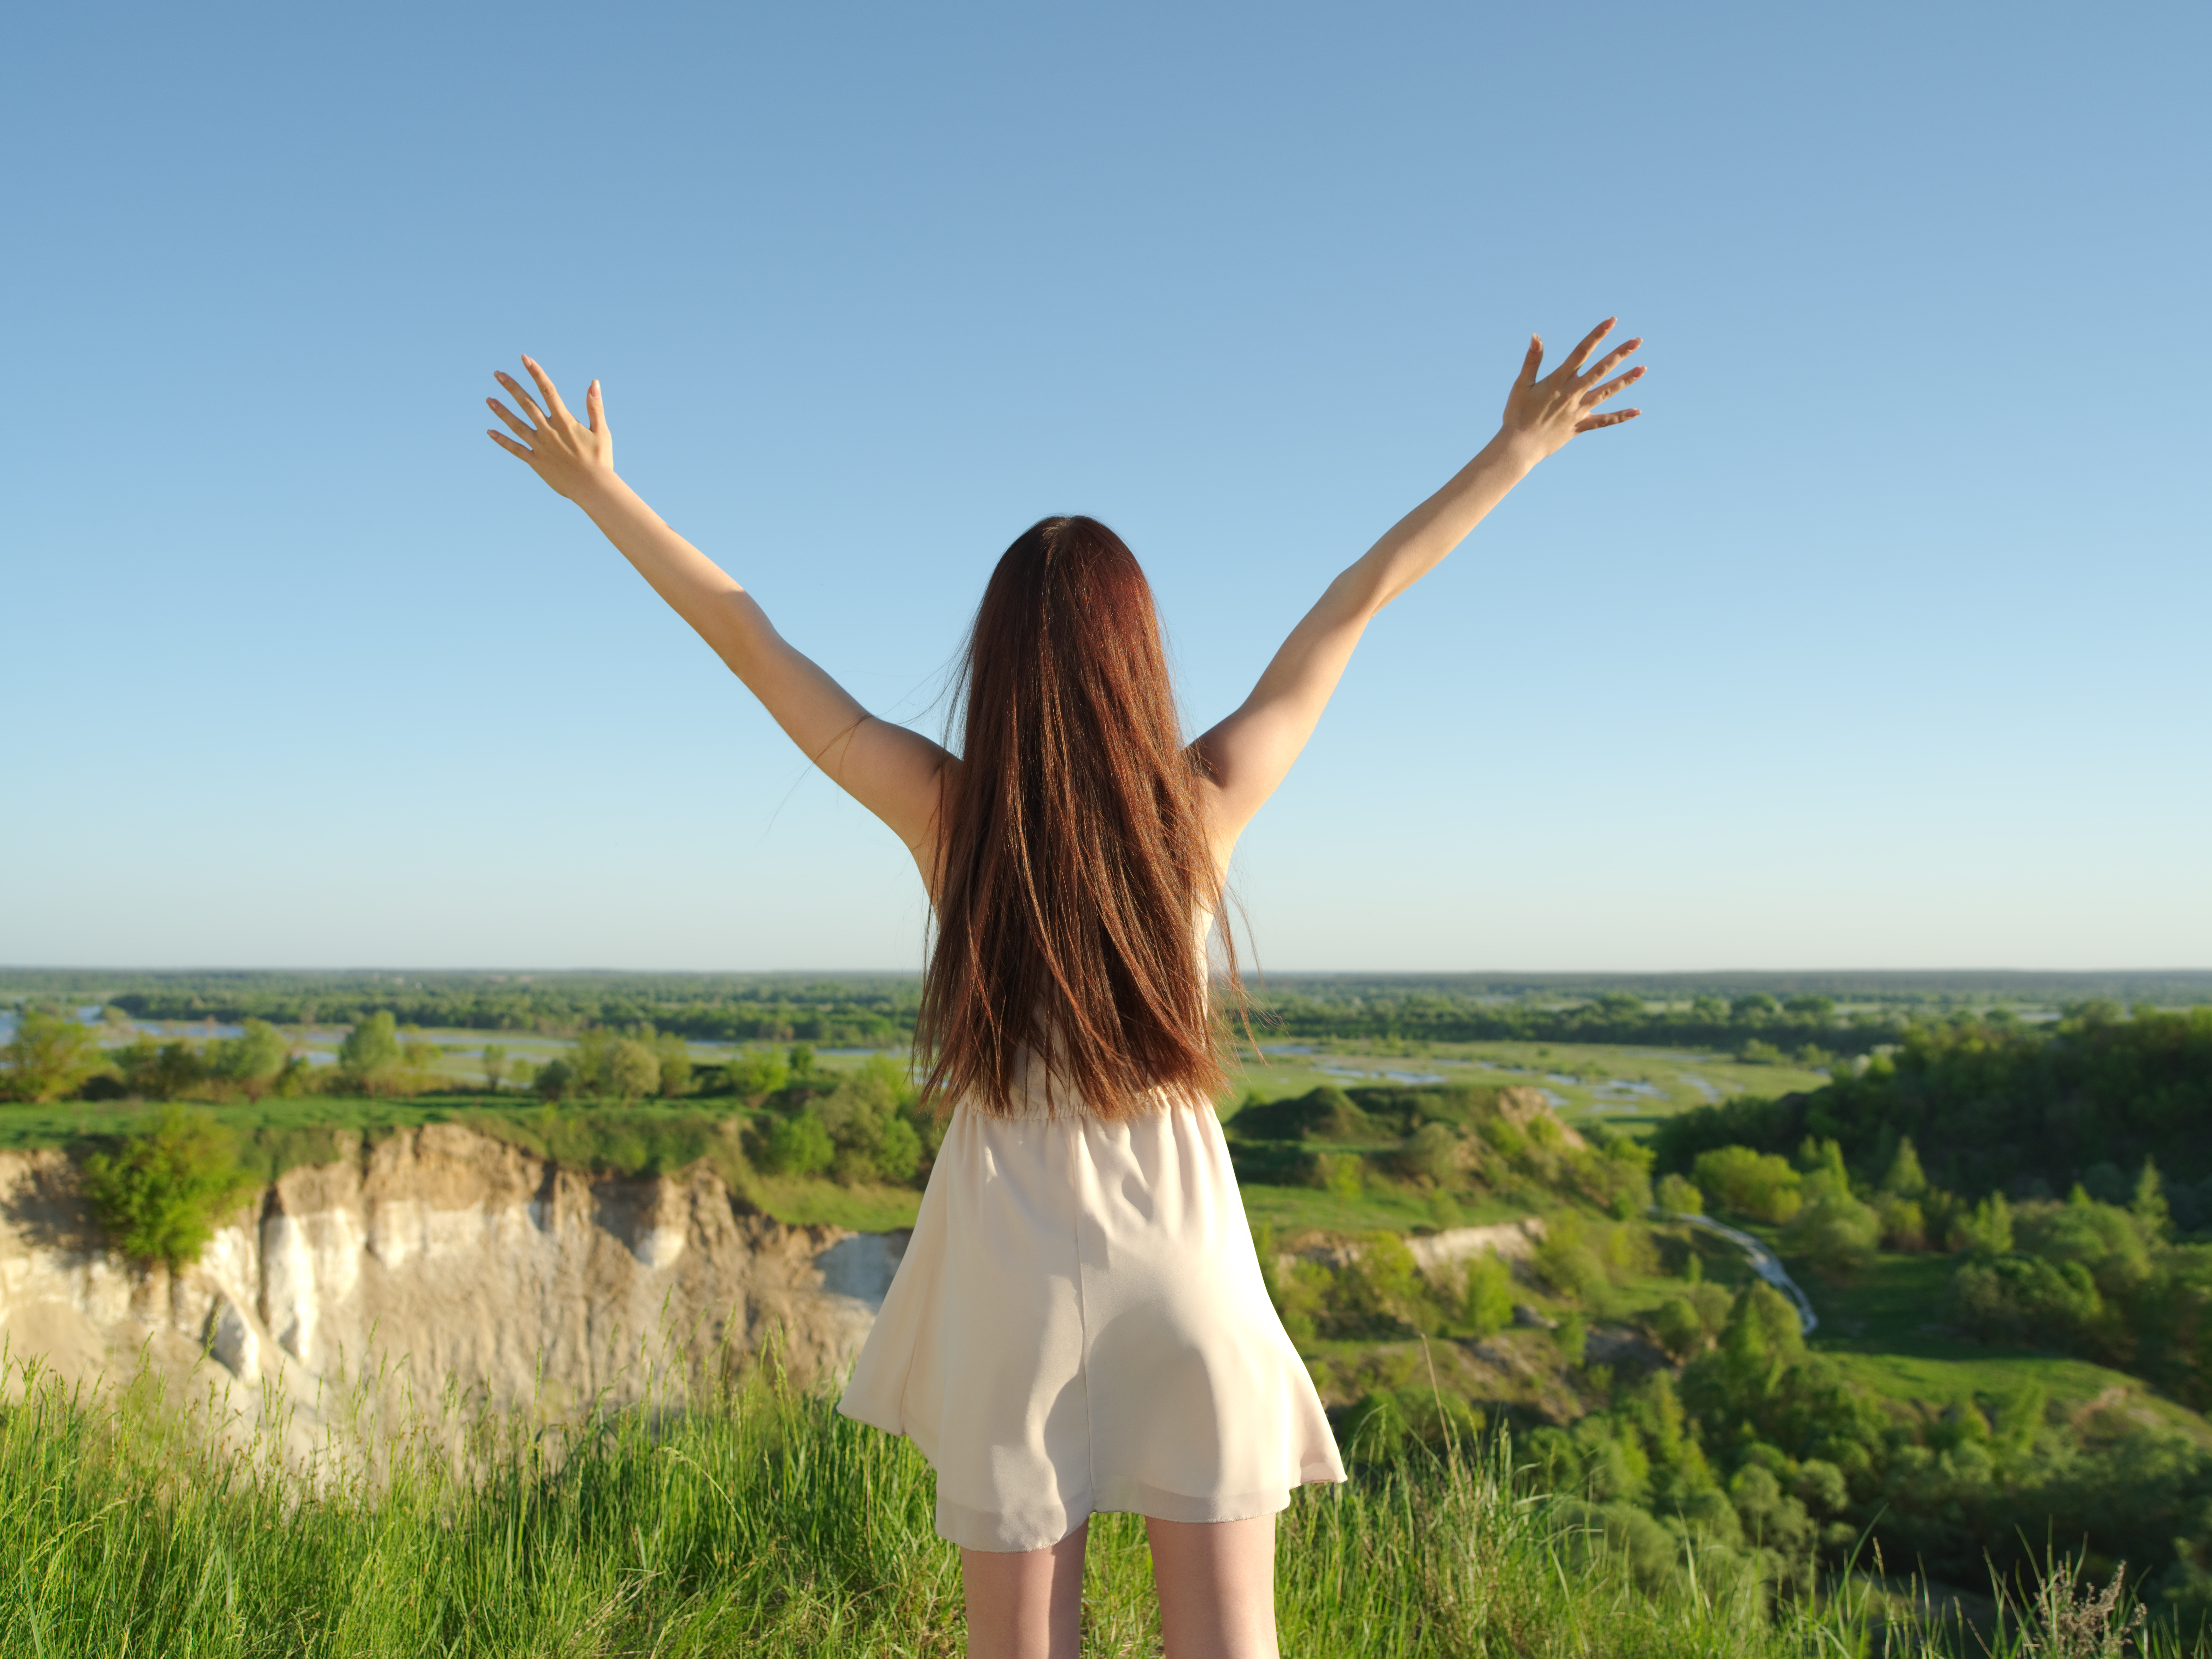
freedom, woman, girl, summer, young, happy, nature, female, lifestyle, happiness, outdoor, free, carefree, person, people, sky, joy, sun, field, enjoyment, leisure, relaxation, sunset, spring, landscape, hands, arms, inspiration, relax, peace, sunny, meadow, sunrise, sunshine, plant, People in nature, flash photography, standing, natural landscape, sunlight, gesture, grass, travel, morning, grassland, horizon, grass family, fun, knee, human leg, blond, prairie, wind, brown hair, ocean, tourism, backlighting, pasture, hill, vacation, sitting